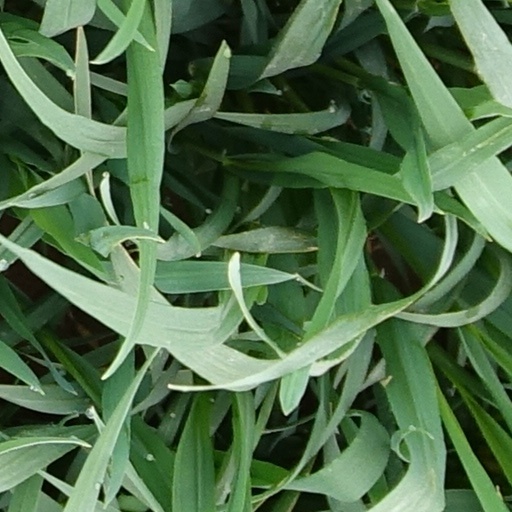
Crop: wheat